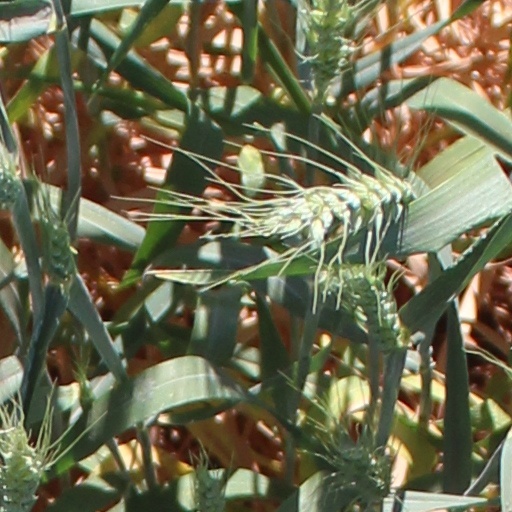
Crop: wheat